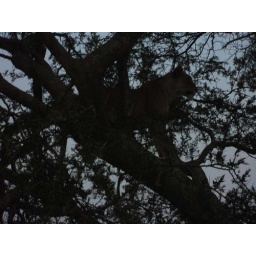
2nd lion in tree